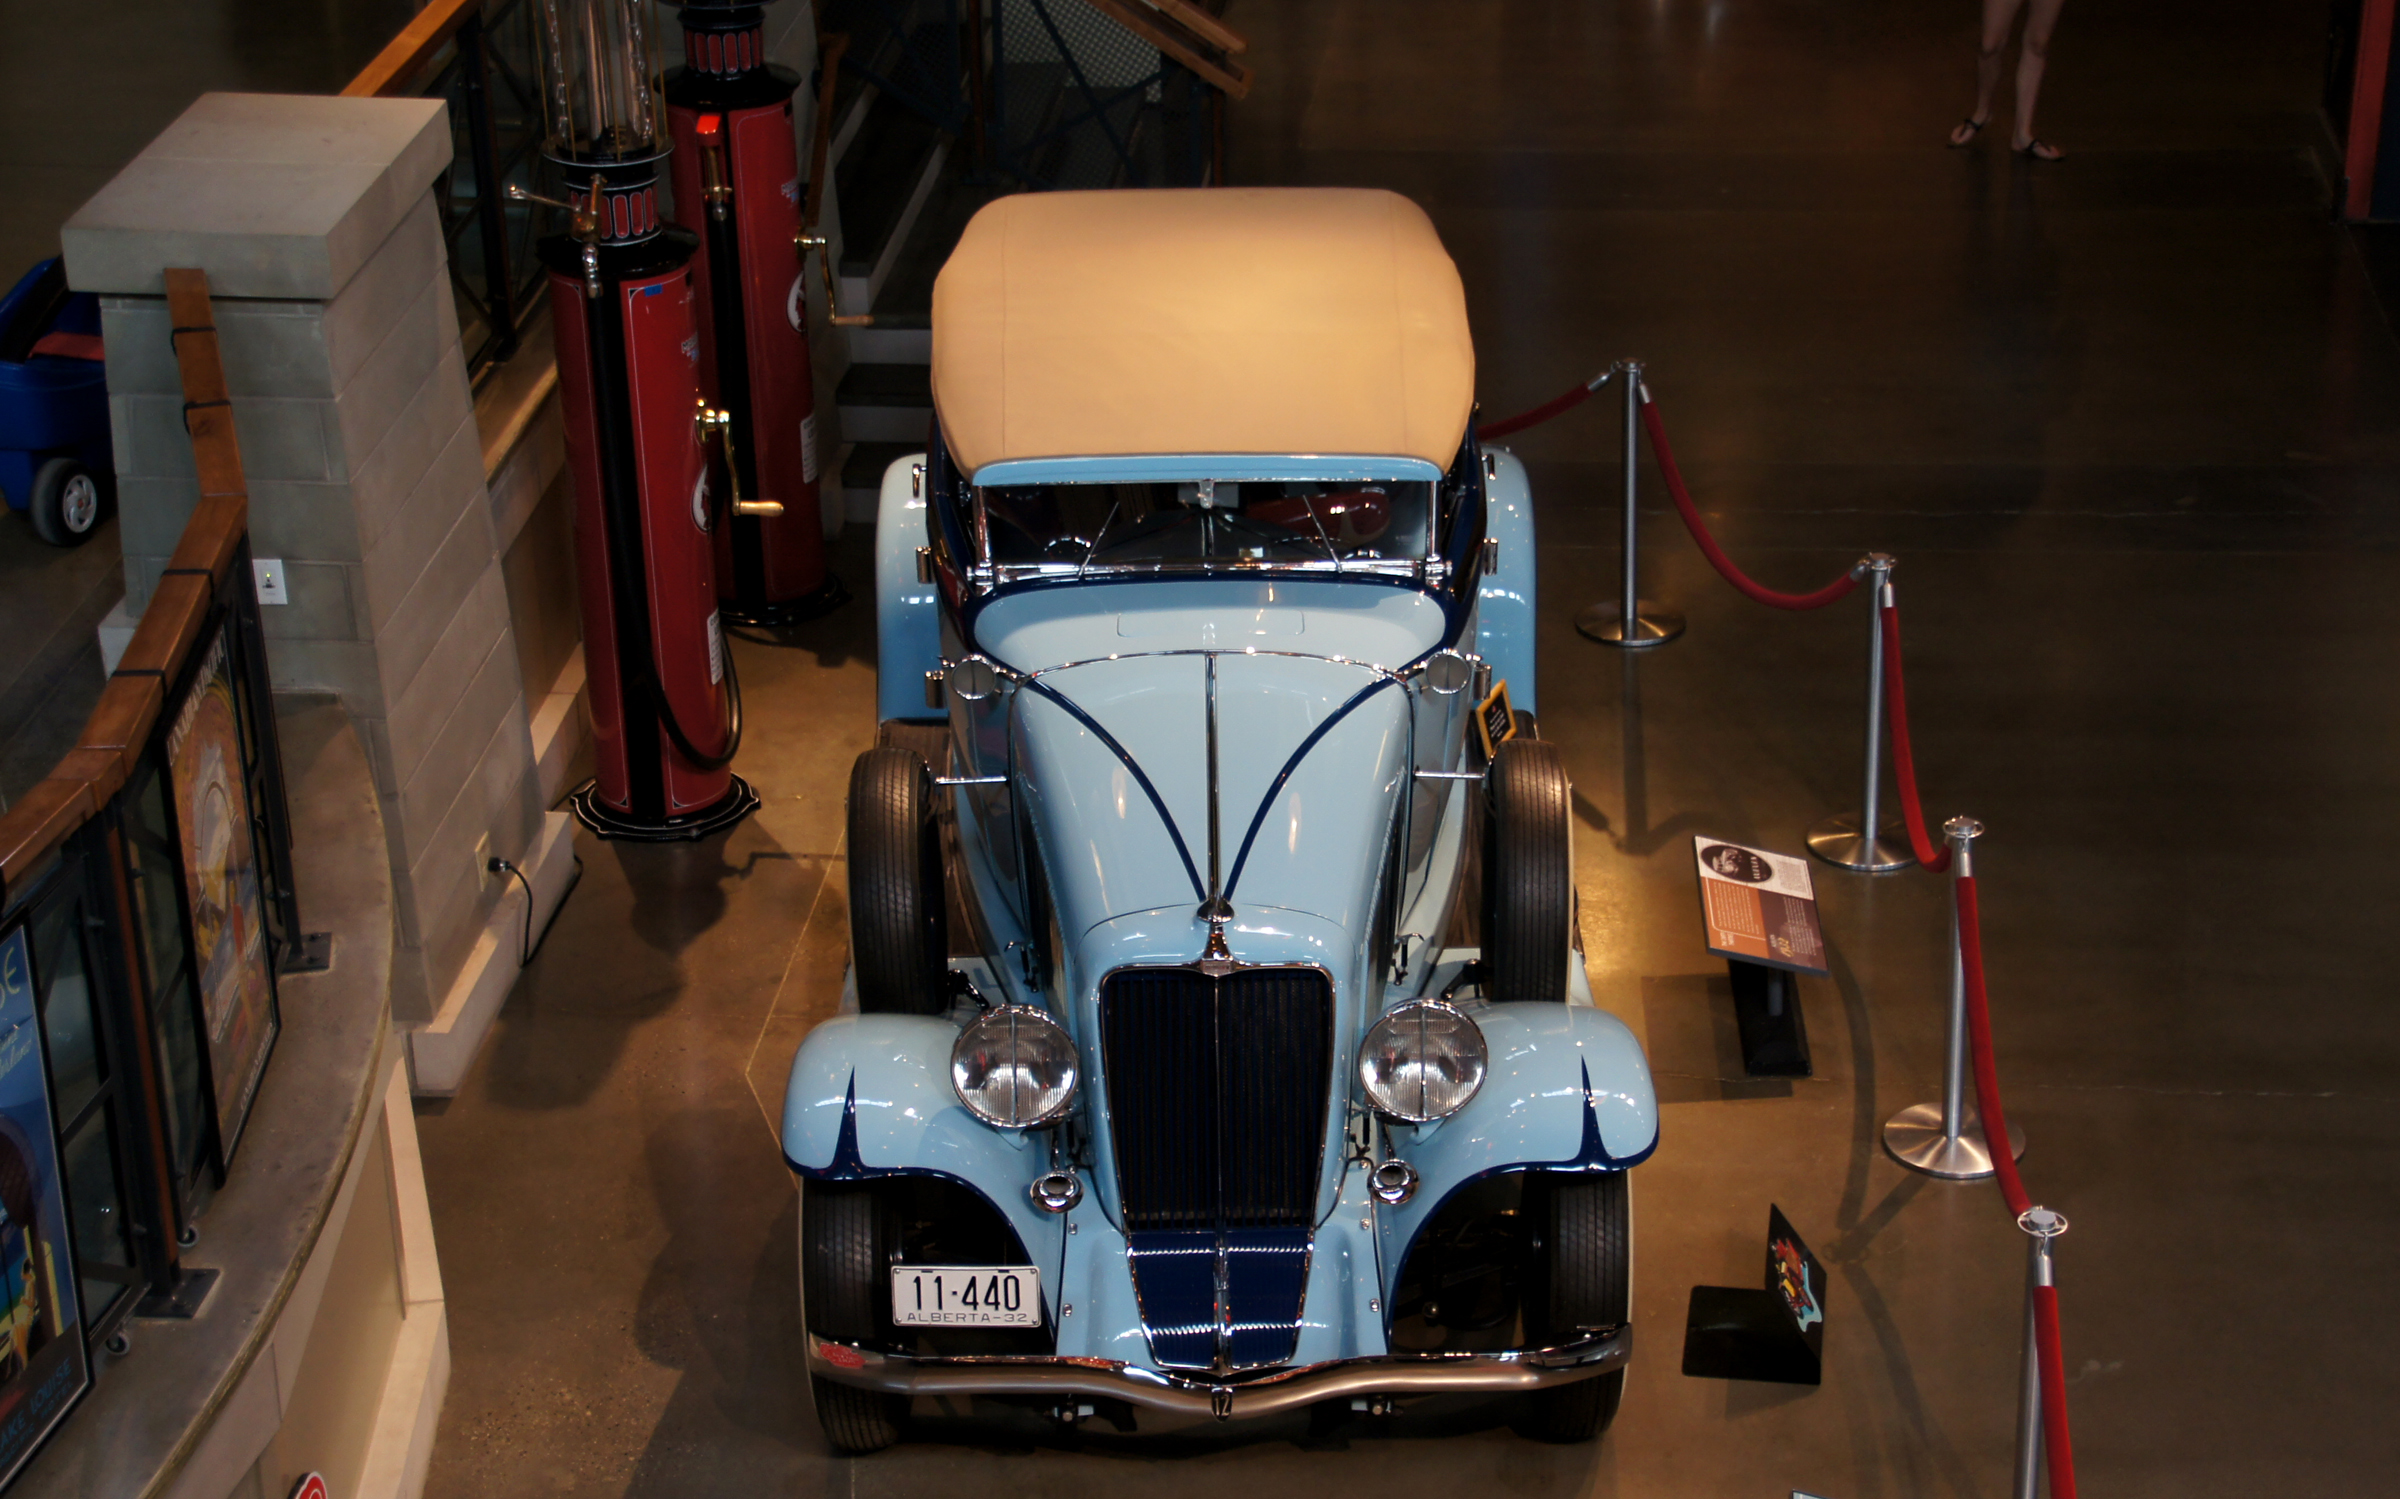
car, vehicle, vintage car, engine, bluecar, classic, exhibition, carshow, cardisplays, sonydslra580, carmuseum, tamron18270, classicroadsters, motormuseum, 1932auburn, antique car, auto show, land vehicle, automobile make, automotive design